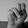
ASL letter: N